Rosita Renard

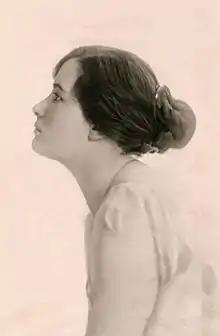
Rosita Renard, from a 1917 publication.

Rosita Renard (real name Rosa Amelia Renard Artigas, February 8, 1894, in Santiago de Chile – May 24, 1949, in Santiago de Chile) was a Chilean classical pianist.